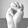
ASL letter: M